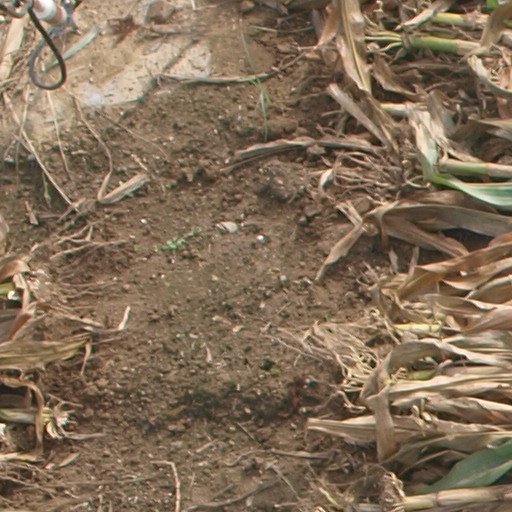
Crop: maize; corn